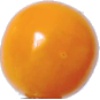
Label: Physalis 1